Bondelswarts Rebellion

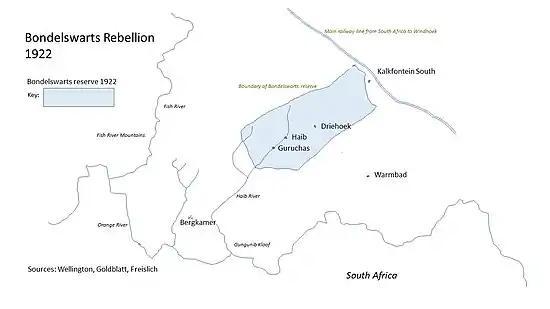
Approximate map showing area of Bondelswarts Rebellion 1922

Sergeant van Niekerk was sent to Haib in the reserve and on 5 May Morris readily agreed to hand over his rifle, cartridges and Union rifle permit. The sergeant was relieved and offered to pay the nominal fine which he considered would be all the punishment Morris would receive, and left to count the stock which were nearby. The next day the sergeant returned and said that if Morris were willing to go voluntarily to see the magistrate then he would not make the arrest. After discussion it was agreed that Christian would take Morris to Warmbad in a few days’ time. But there was discontent among the Bondelswarts at this agreement, and during the following night Christian and Morris left, but sent a letter to the sergeant saying that although Christian was happy to bring Morris to Warmbad the tribe refused to let him do so. The sergeant then followed Morris to the nearby settlement of Guruchas and tried to arrest Morris, but the crowd of tribesmen would not let him do so. Threatening actions, gestures and words followed and there seems no doubt that Van Niekerk, after calling in vain on some of the Bondelswarts to assist him in the performance of his duty, warned the people that force would be used against them. Native witnesses aver that the phrase used against them was "“die lood van die Goevernement sal nou op julle smelt”" (the government's lead will now melt upon you"). The Bondelswarts took this as a declaration of war. Sergeant Van Niekerk emphatically denied that he had said this. However, Lewis points out that when asked to give evidence Sergeant van Niekerk said that he had lost the pocket book in which he had recorded these events.